Hurricane Sergio (2018)

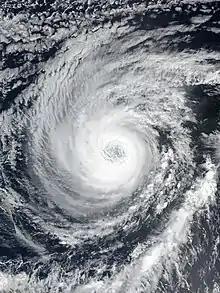
Category 3 Hurricane Sergio acquiring some annular characteristics on October 7

Despite being located within a favorable environment of warm sea surface temperatures and low wind shear, Sergio only gradually intensified over the next couple of days, the system becoming a Category 1 hurricane on October 2 at 00:00UTC. Meanwhile, the storm tracked just south of west as a mid-level ridge developed to the north. At that point, the storm had developed a well-defined eye surrounded by clouds. The hurricane then began a period of rapid intensification, reaching Category 3 major hurricane status by 18:00UTC. The wind speed then leveled off for about 18 hours as the system underwent an eyewall replacement cycle. At the same time, the mid-level ridge had weakened, resulting in the storm traveling to the northwest. Sergio then began another period of intensification, becoming the eighth Category 4 hurricane of the season on October 4 at 00:00UTC, breaking the old record of seven set in 2015. Six hours later, the system peaked with maximum sustained winds of and a minimum central pressure of , while located about southwest of Cabo San Lucas. The storm maintained peak intensity for 12 hours before weakening due to another eyewall replacement cycle. As a result, its structure deteriorated, the eye fading and the surrounding cloud tops warming. A faraway mid-latitude ridge caused Sergio to turn towards the southwest from October 5–6.